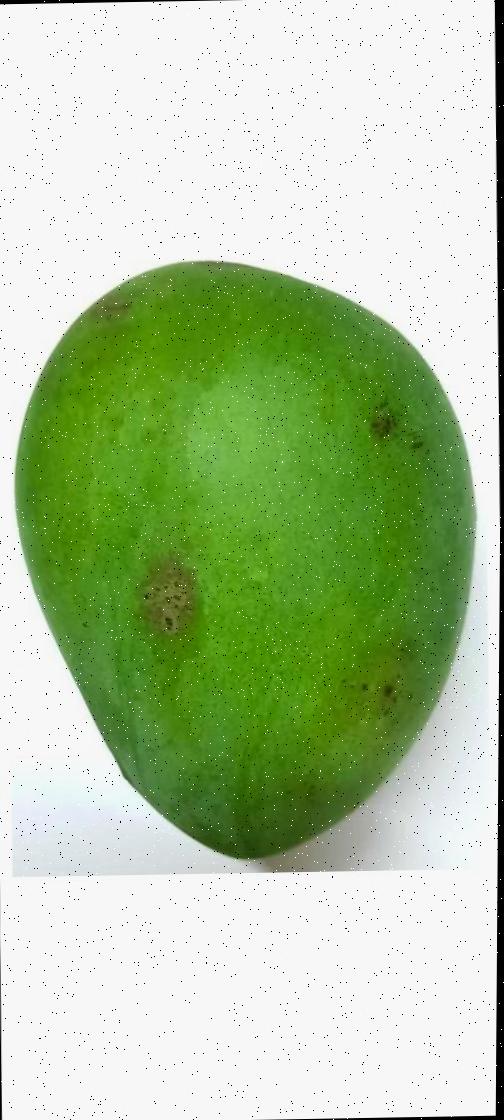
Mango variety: Harivanga